Said Khallaf

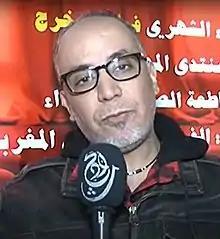

Said Khallaf is a Moroccan screenwriter and director. He is best known for his 2016 film "A Mile in My Shoes."